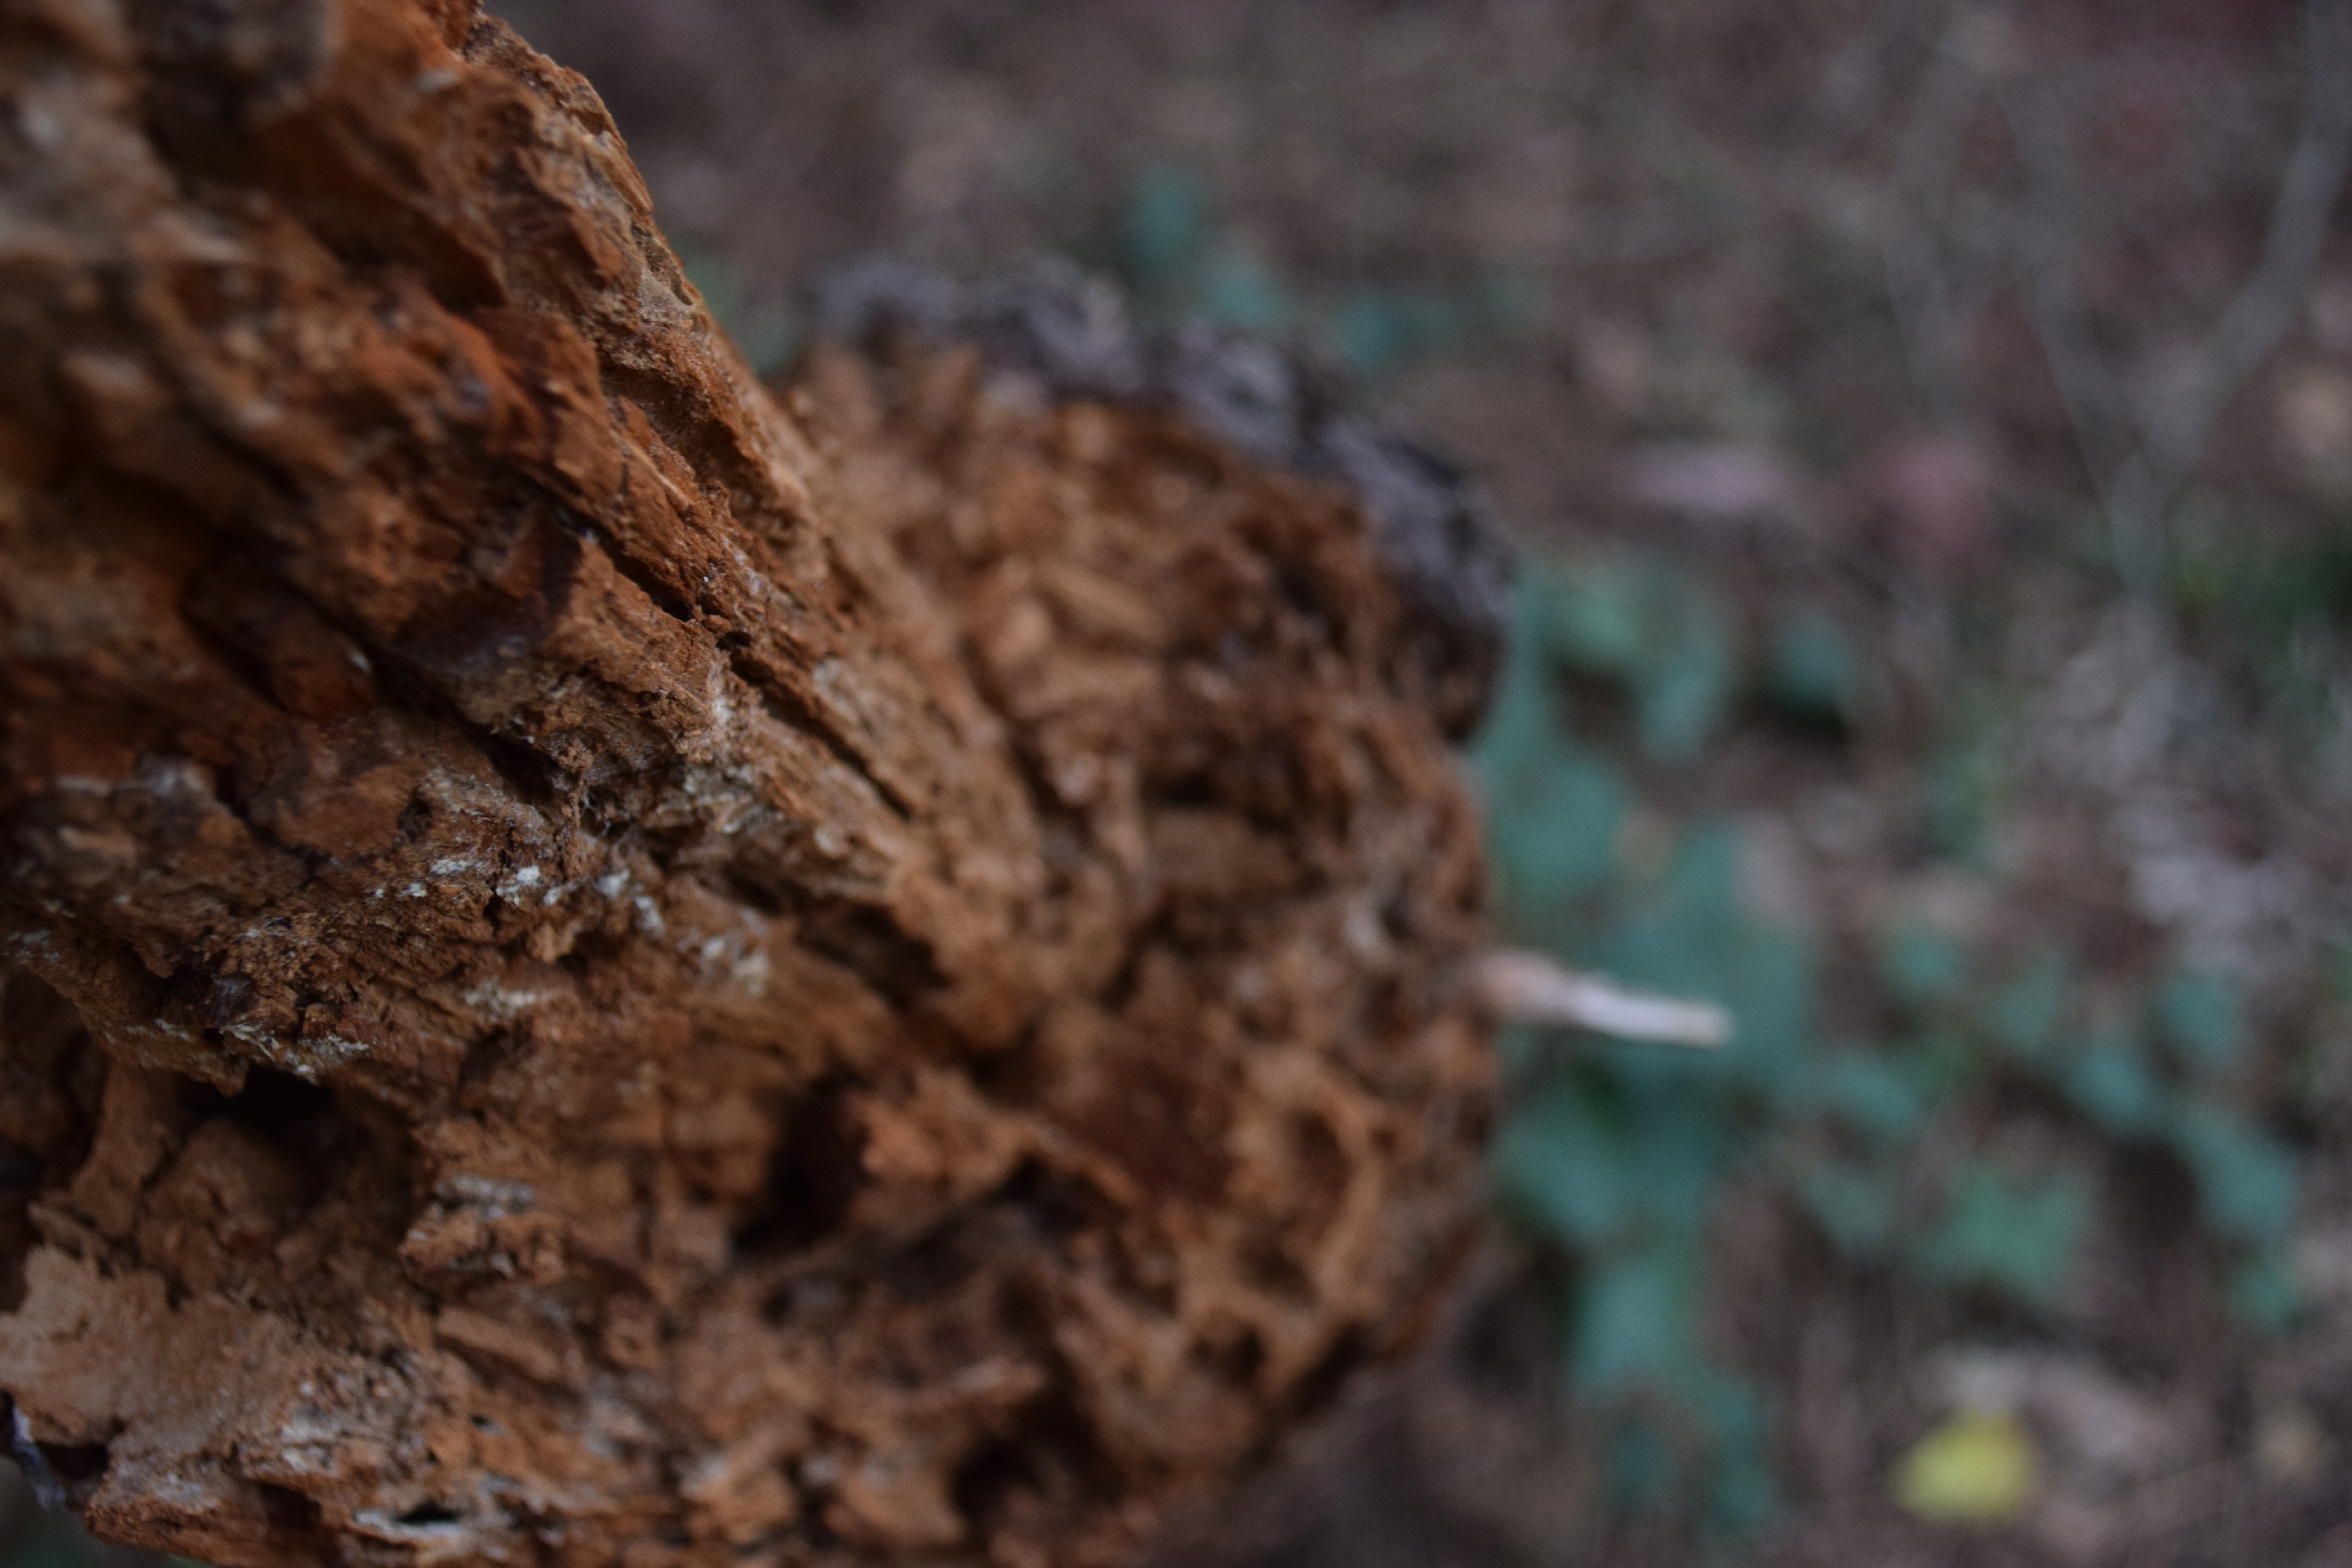
nature, wildlife, insect, soil, fauna, macro photography